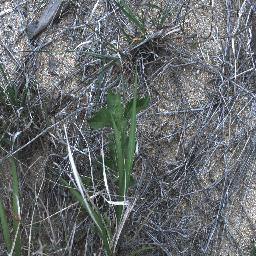
Label: siam_weed